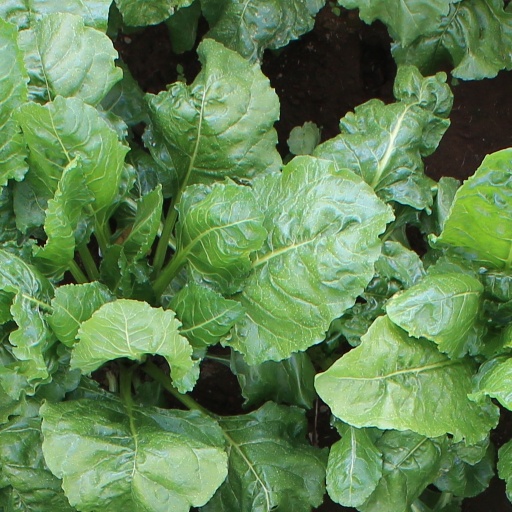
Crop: sugar beet